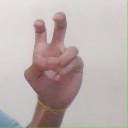
अक्षर: ई